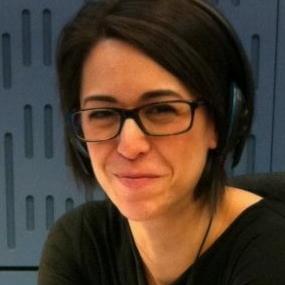
Age: 36